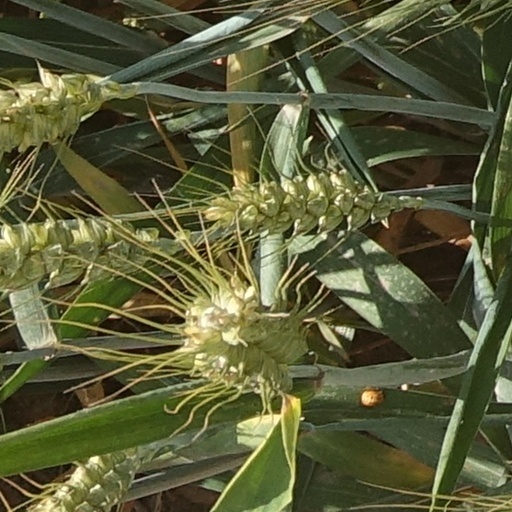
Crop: wheat